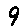
Label: 9